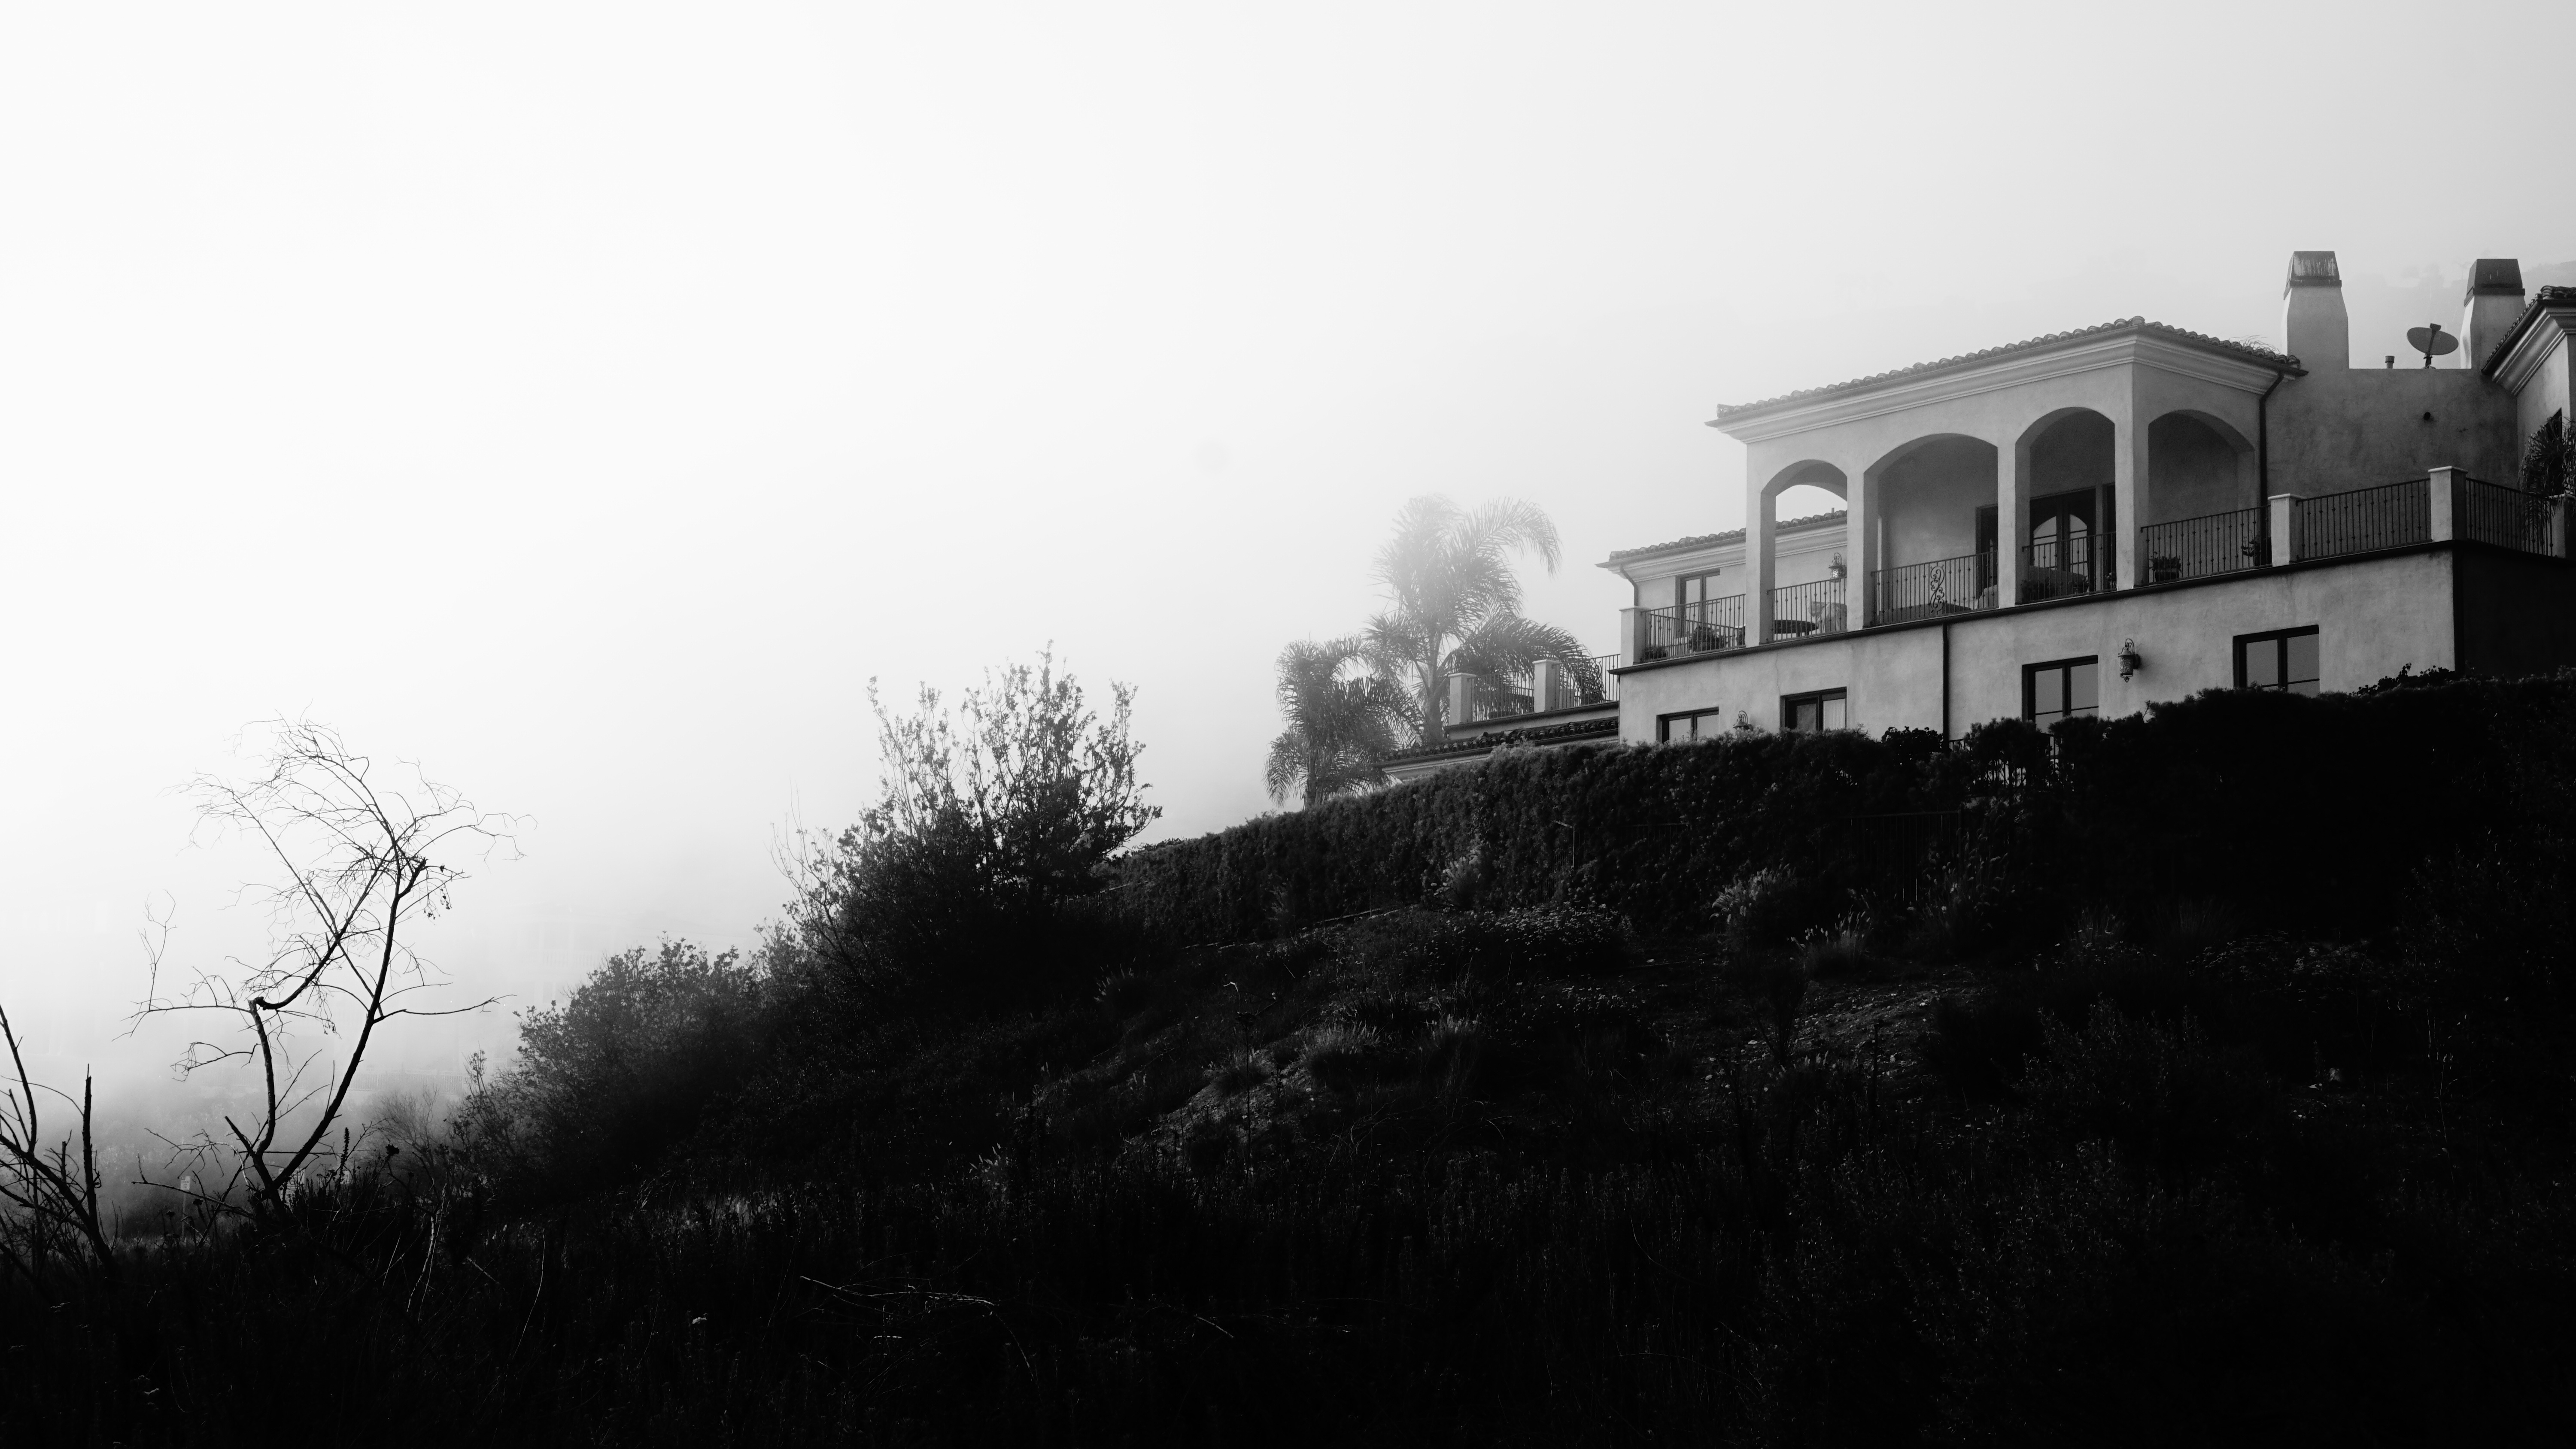
black and white, fog, mist, white, photography, morning, darkness, black, monochrome, monochrome photography, atmospheric phenomenon